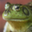
Label: frog